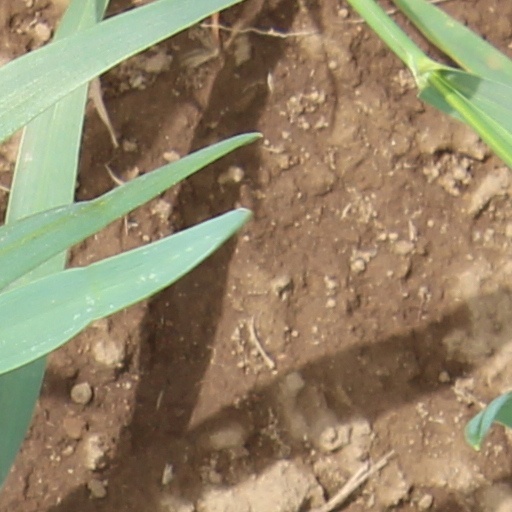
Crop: wheat